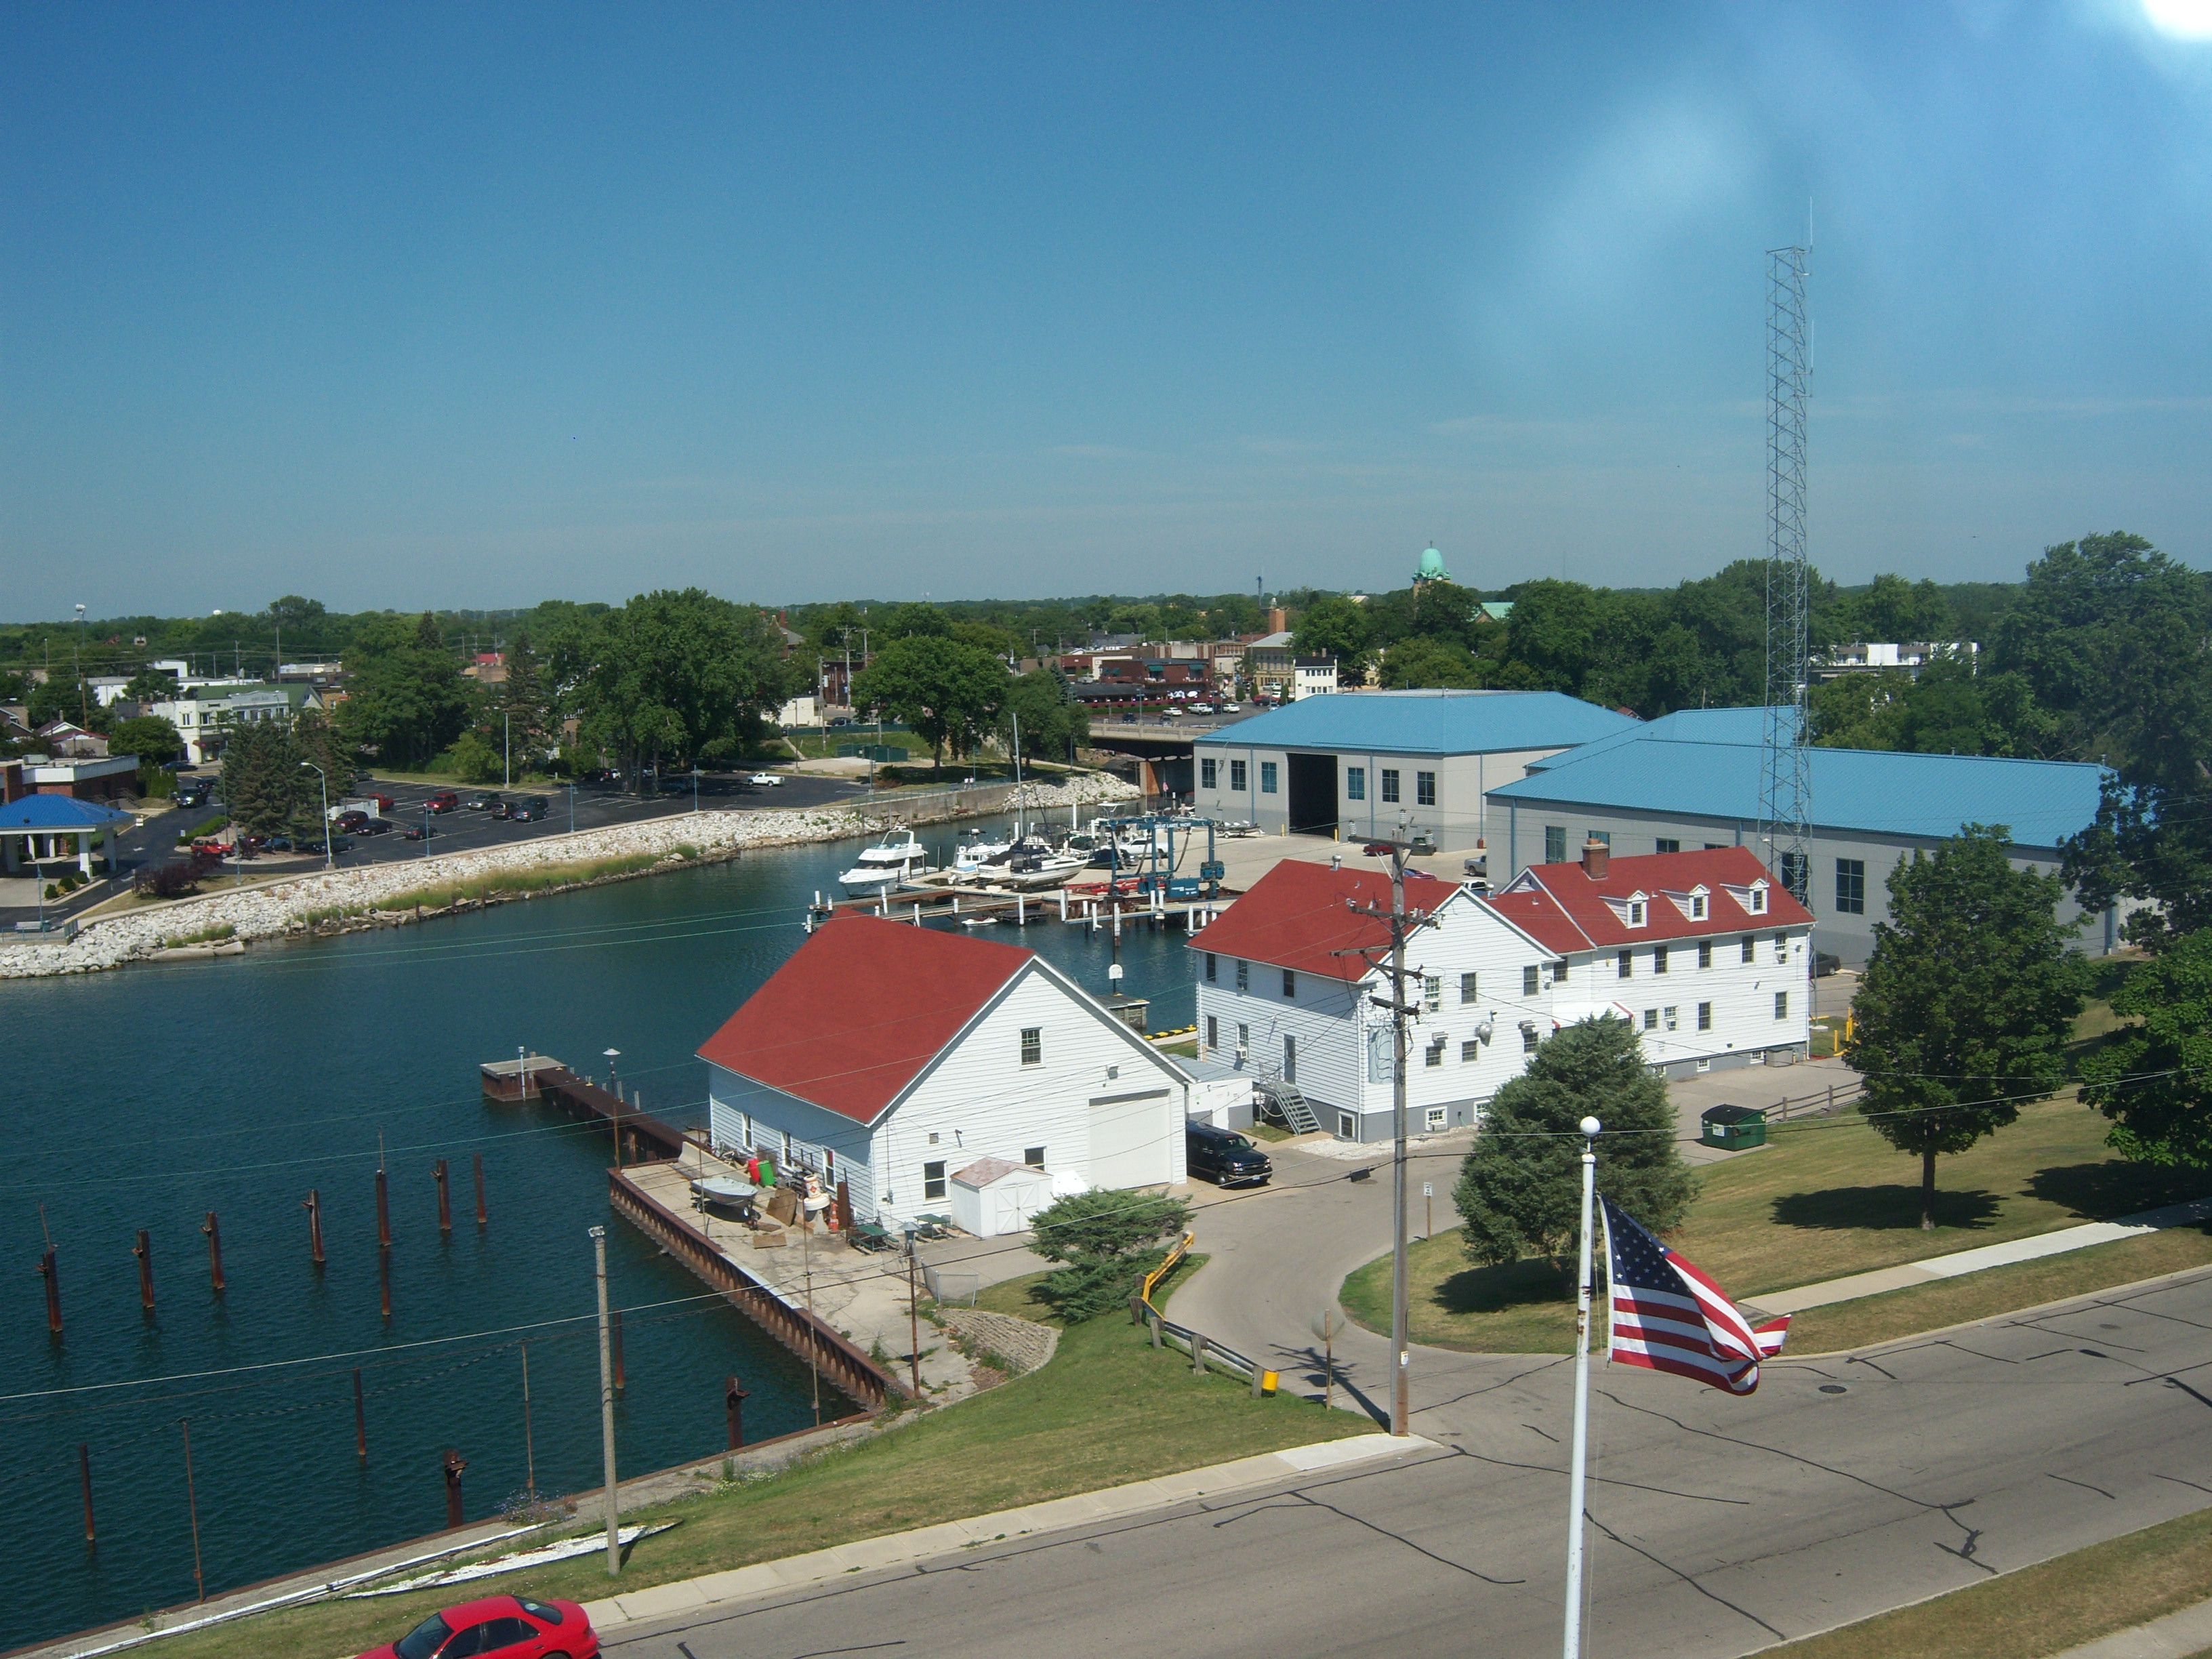
dock, town, vacation, transport, vehicle, marina, waterway, wisconsin, kenoshacounty, kenosha, residential area